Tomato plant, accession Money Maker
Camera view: bottom (45 deg); turntable rotation: 120 degrees
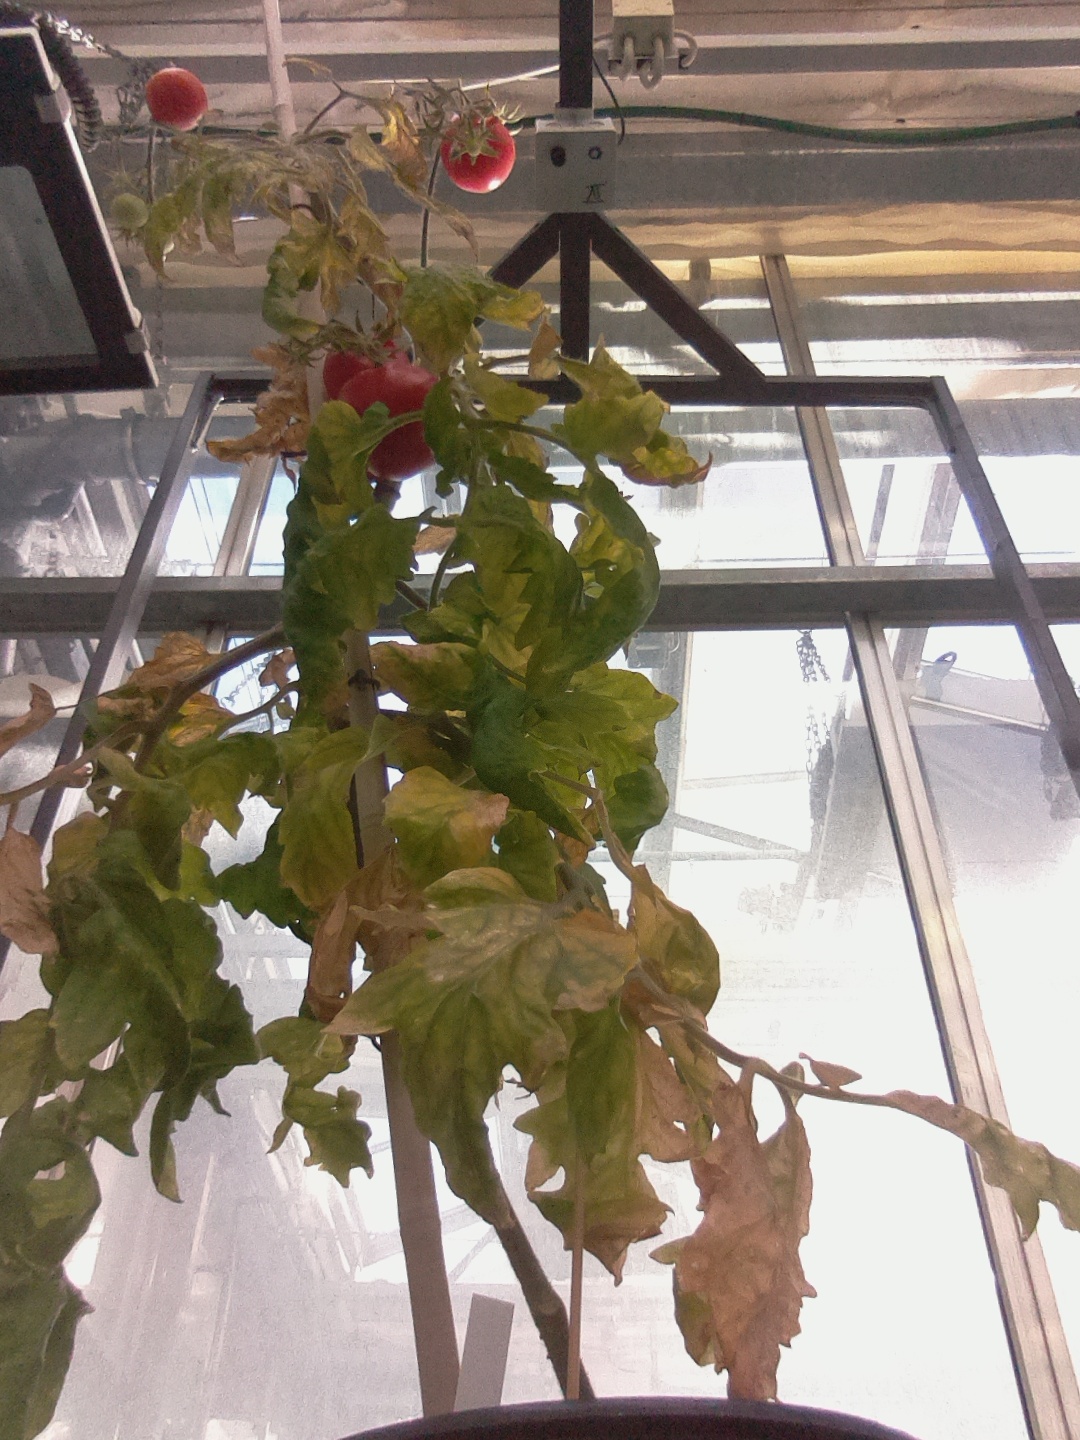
BBCH growth stage 85: 50%-60% of fruits show typical fully ripe color